Bohill Forest

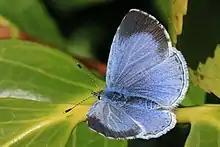
The Bohill Forest Nature Reserve was set up to protect the holly blue butterfly

Bohill Forest Nature Reserve is a small area within the forest where trees had previously been felled and the land was allowed to naturally regrow. This woodland consists of holly, oak, rowan, birch, hazel and oak trees. Patches that are still clear of tree cover contain bracken, bilberry and heather. The habitat is ideal for the previously rare holly blue butterfly, which the nature reserve was set up to protect. Other fauna in the woodland includes the speckled wood butterfly, red deer, goldcrests, jays, chiffchaffs and blackcaps. There are also mosses, liverworts and ferns present on rocky outcrops.